Entre dos aguas (song)

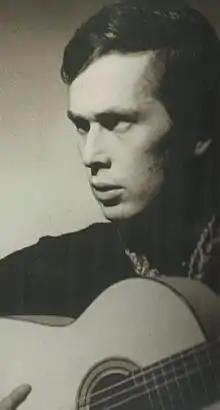
Paco de Lucía around the year he composed "Entre dos Aguas"

"Entre dos Aguas" is an instrumental flamenco rumba created by the Spanish guitarist Paco de Lucía, included as the first single on the album "Fuente y caudal" (1973). It was recorded with two guitars (the second played by his brother Ramón de Algeciras), with a bass and a bongo played by Pepe Ébano instead of the traditional palmas played on the rumbas.